Doug Stone

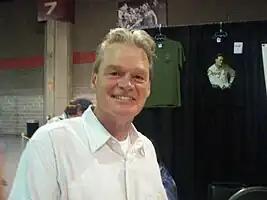
Doug Stone at CMA Music Festival, June 2010

Doug Stone (born Douglas Jackson Brooks; June 19, 1956) is an American country music singer and songwriter. He debuted in 1990 with the single "I'd Be Better Off (In a Pine Box)", the first release from his 1990 self-titled debut album for Epic Records. Both this album and its successor, 1991's "I Thought It Was You", earned a platinum certification from the Recording Industry Association of America. Two more albums for Epic, 1992's "From the Heart" and 1994's "More Love", are each certified gold. Stone moved to Columbia Records to record "Faith in Me, Faith in You", which did not produce a Top Ten among its three singles. After suffering a heart attack and stroke in the late 1990s, he exited the label and did not release another album until "Make Up in Love" in 1999 on Atlantic Records. "The Long Way" was released in 2002 on the Audium label (now part of E1 Music), followed by two albums on the independent Lofton Creek Records.